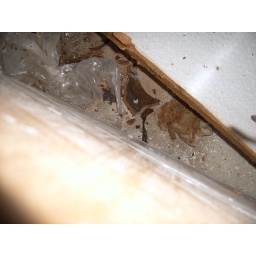
A bad shot underneath the kitchen sink